Appuldurcombe House

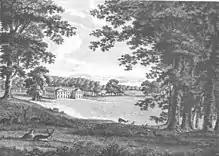
"Appuldurcombe Park, the seat of the Right Honourable Sir Richard Worsley Baronet, Governor and Vice-Admiral of the Isle of Wight". Engraving published in: Worsley, Sir Richard, "History of the Isle of Wight", London, 1781

The present house was begun in 1702. The architect was John James. Sir Robert never saw the house fully completed. He died on 29 July 1747; in his memory a monument was erected overlooking the house on Stenbury Down.